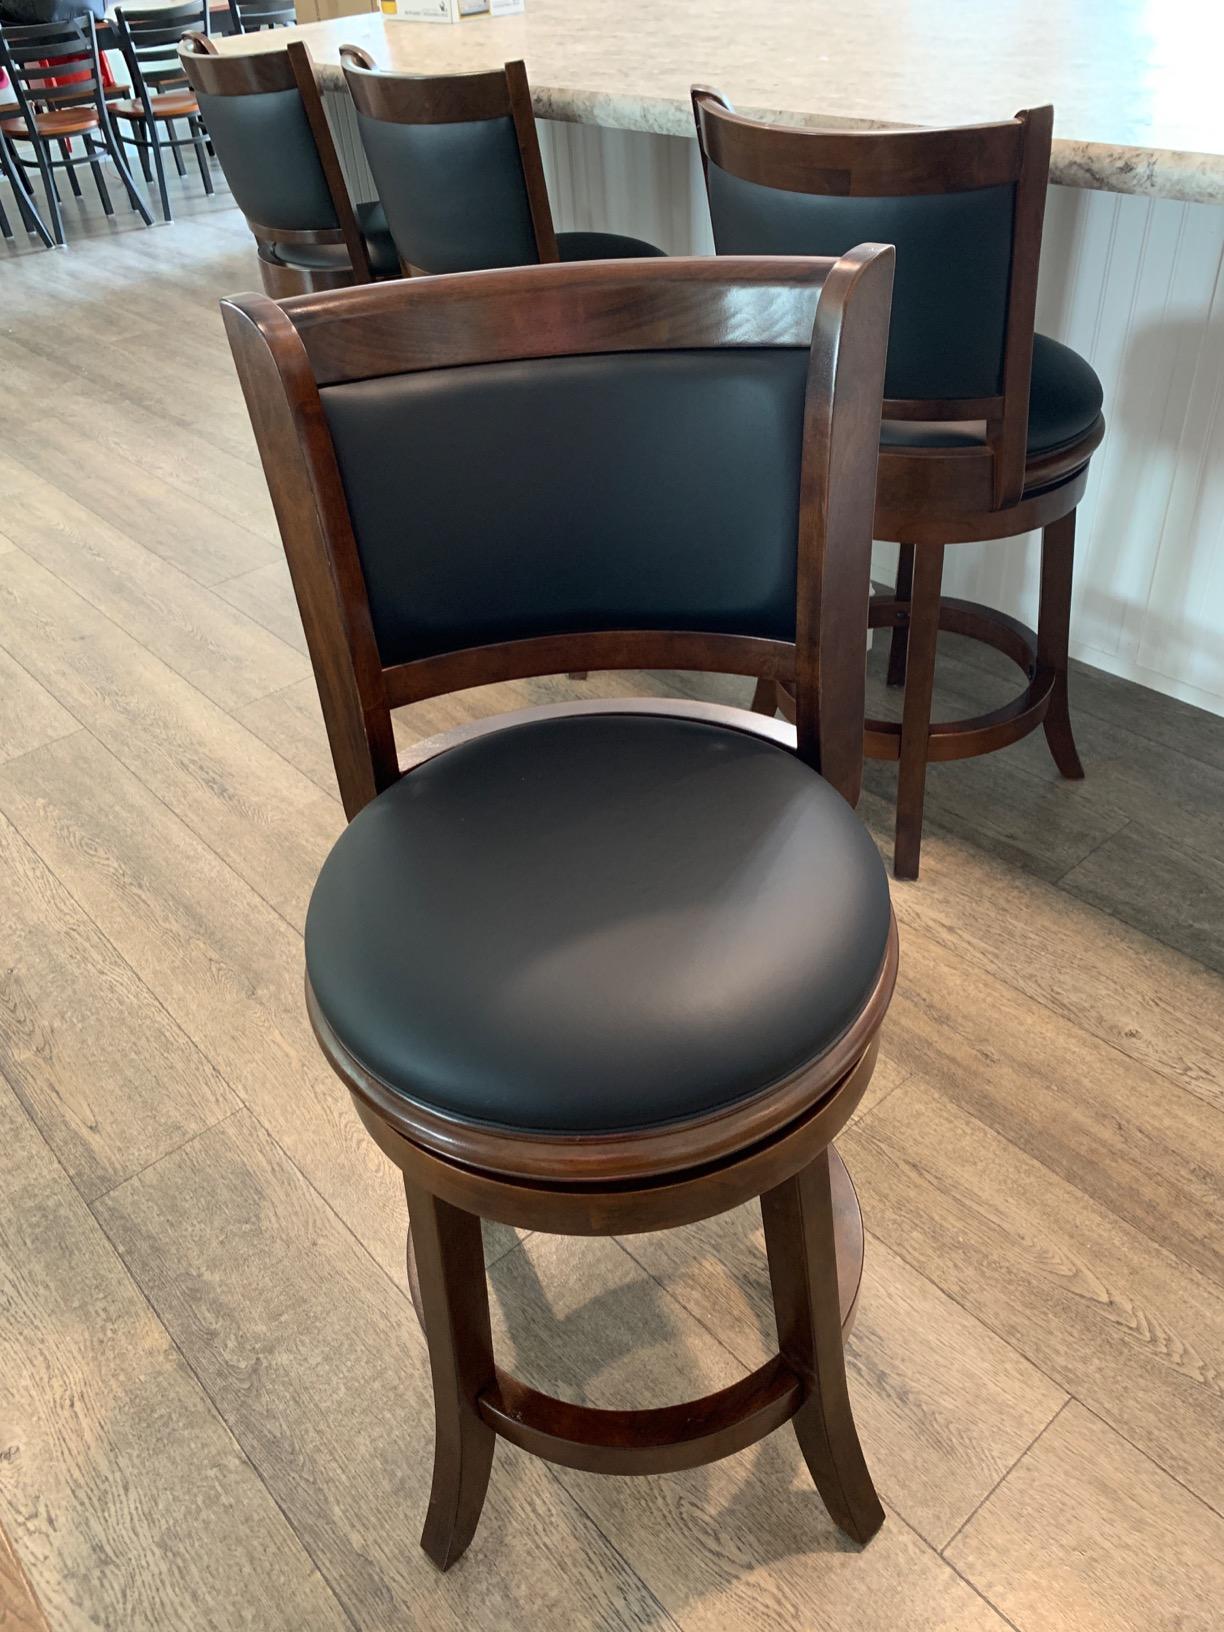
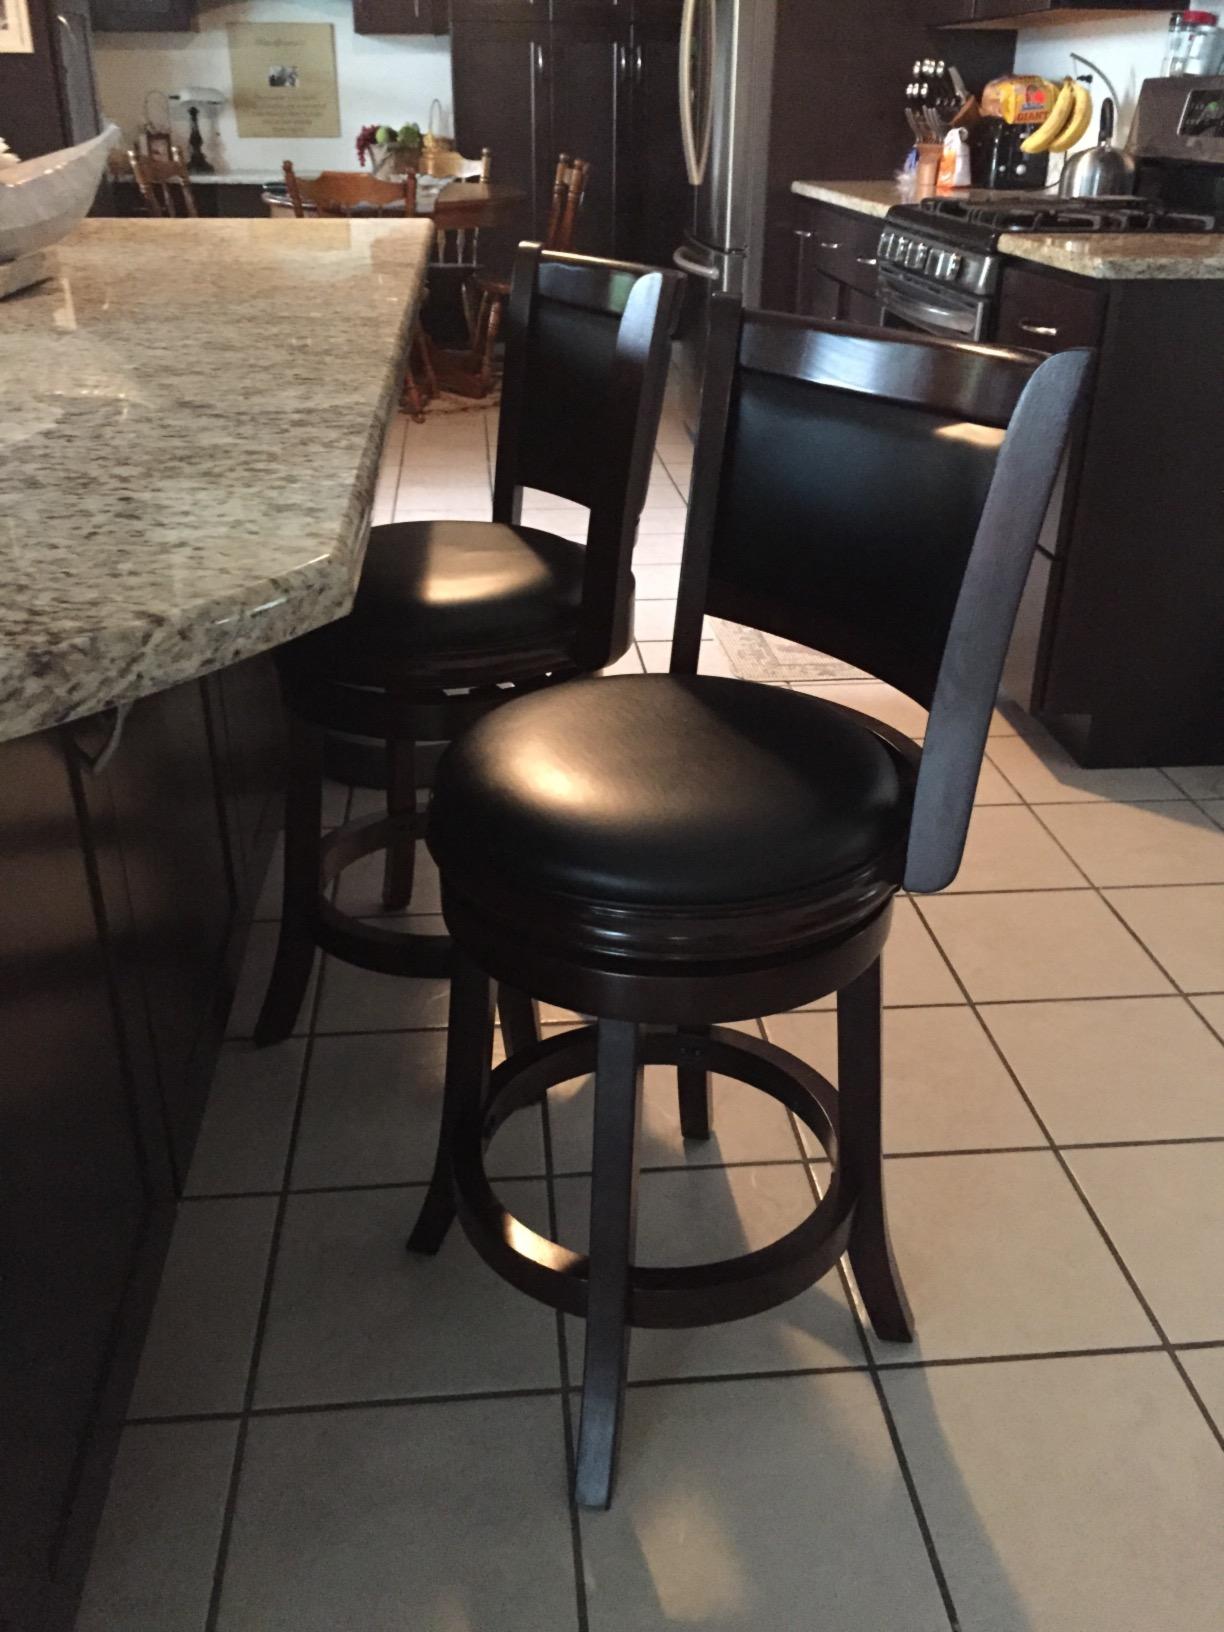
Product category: stool
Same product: yes